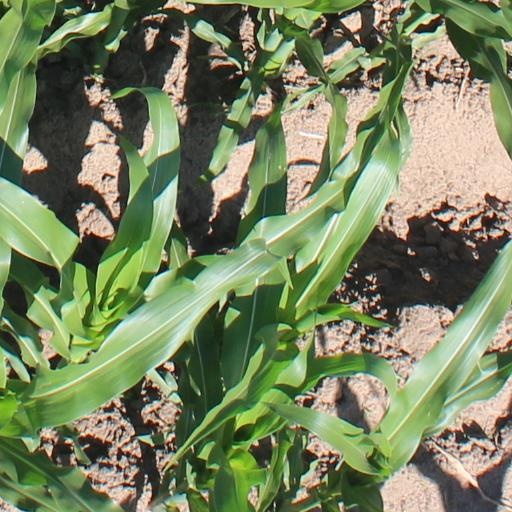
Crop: maize; corn